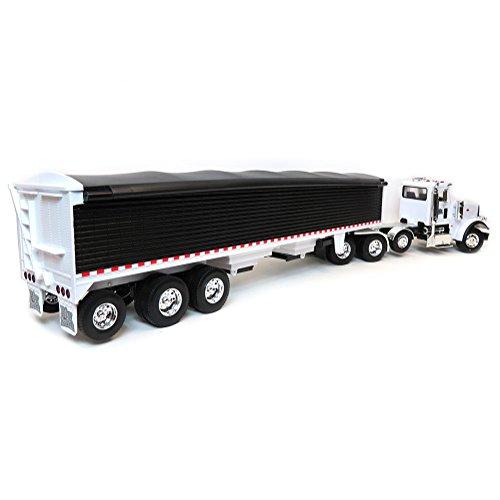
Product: Ertl Big Farm Peterbilt Vehicle With Grain Trailer, Model 367
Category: Toys & Games | Play Vehicles | Toy Vehicles
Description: FARM TOYS: Vehicle with Grain Trailer is just like the real big farm equipment but smaller in size.
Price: $85.99
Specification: ProductDimensions:43.8x6.4x8.2inches|ItemWeight:2pounds|ShippingWeight:10pounds(Viewshippingratesandpolicies)|ASIN:B00U56ZJ8M|Itemmodelnumber:46406|Manufacturerrecommendedage:3yearsandup|Batteries:3AAAbatteriesrequired.(included)